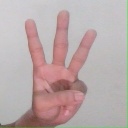
अक्षर: व